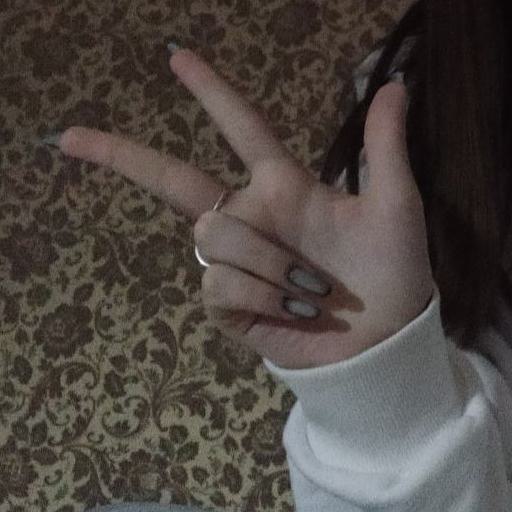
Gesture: three2